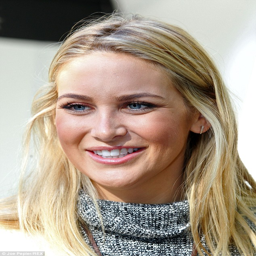
blonde beauty : recently returned from a holiday with television show host